Jonathan Murray

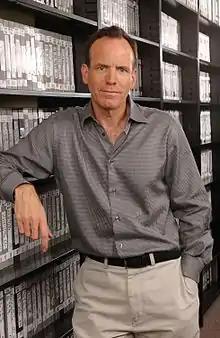
Jonathan Murray, 2000s

Jonathan Murray (born October 26, 1955) is an American television producer and co-creator of MTV's "The Real World", "Road Rules" and "The Challenge", and the Oxygen Network's "Bad Girls Club".